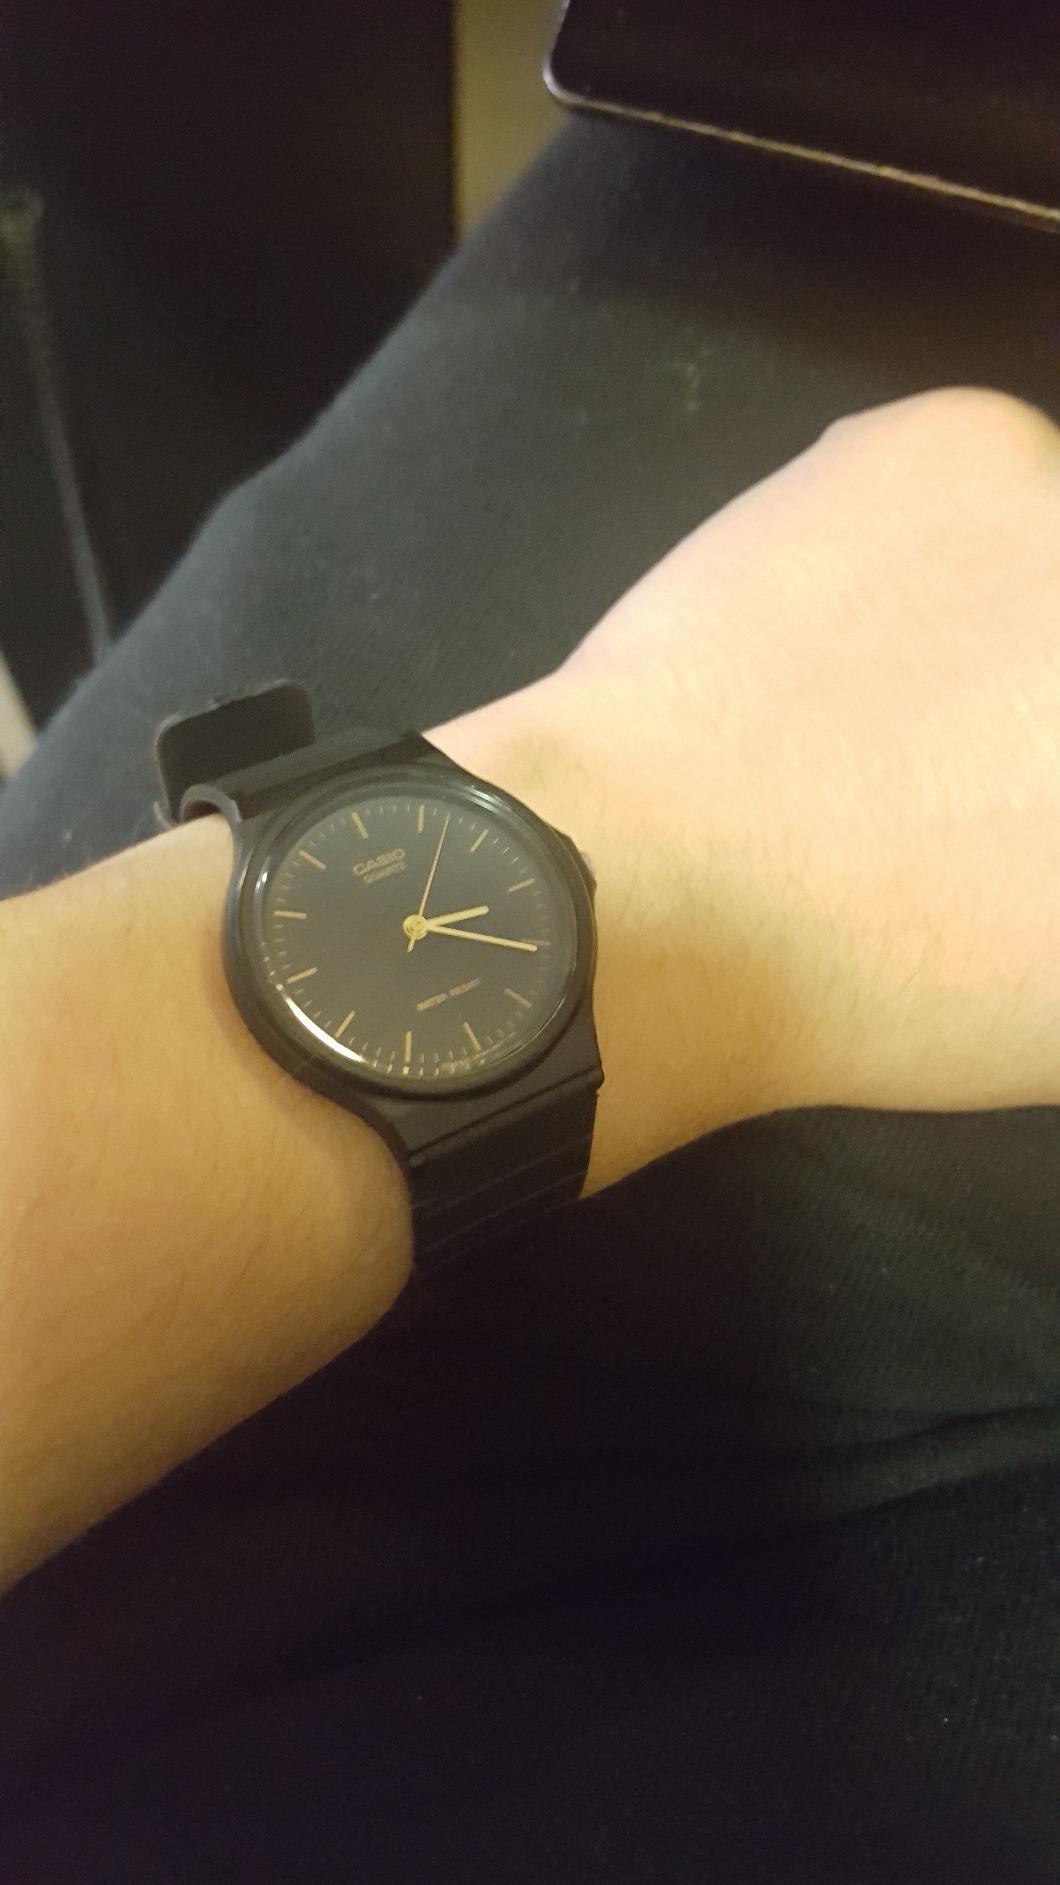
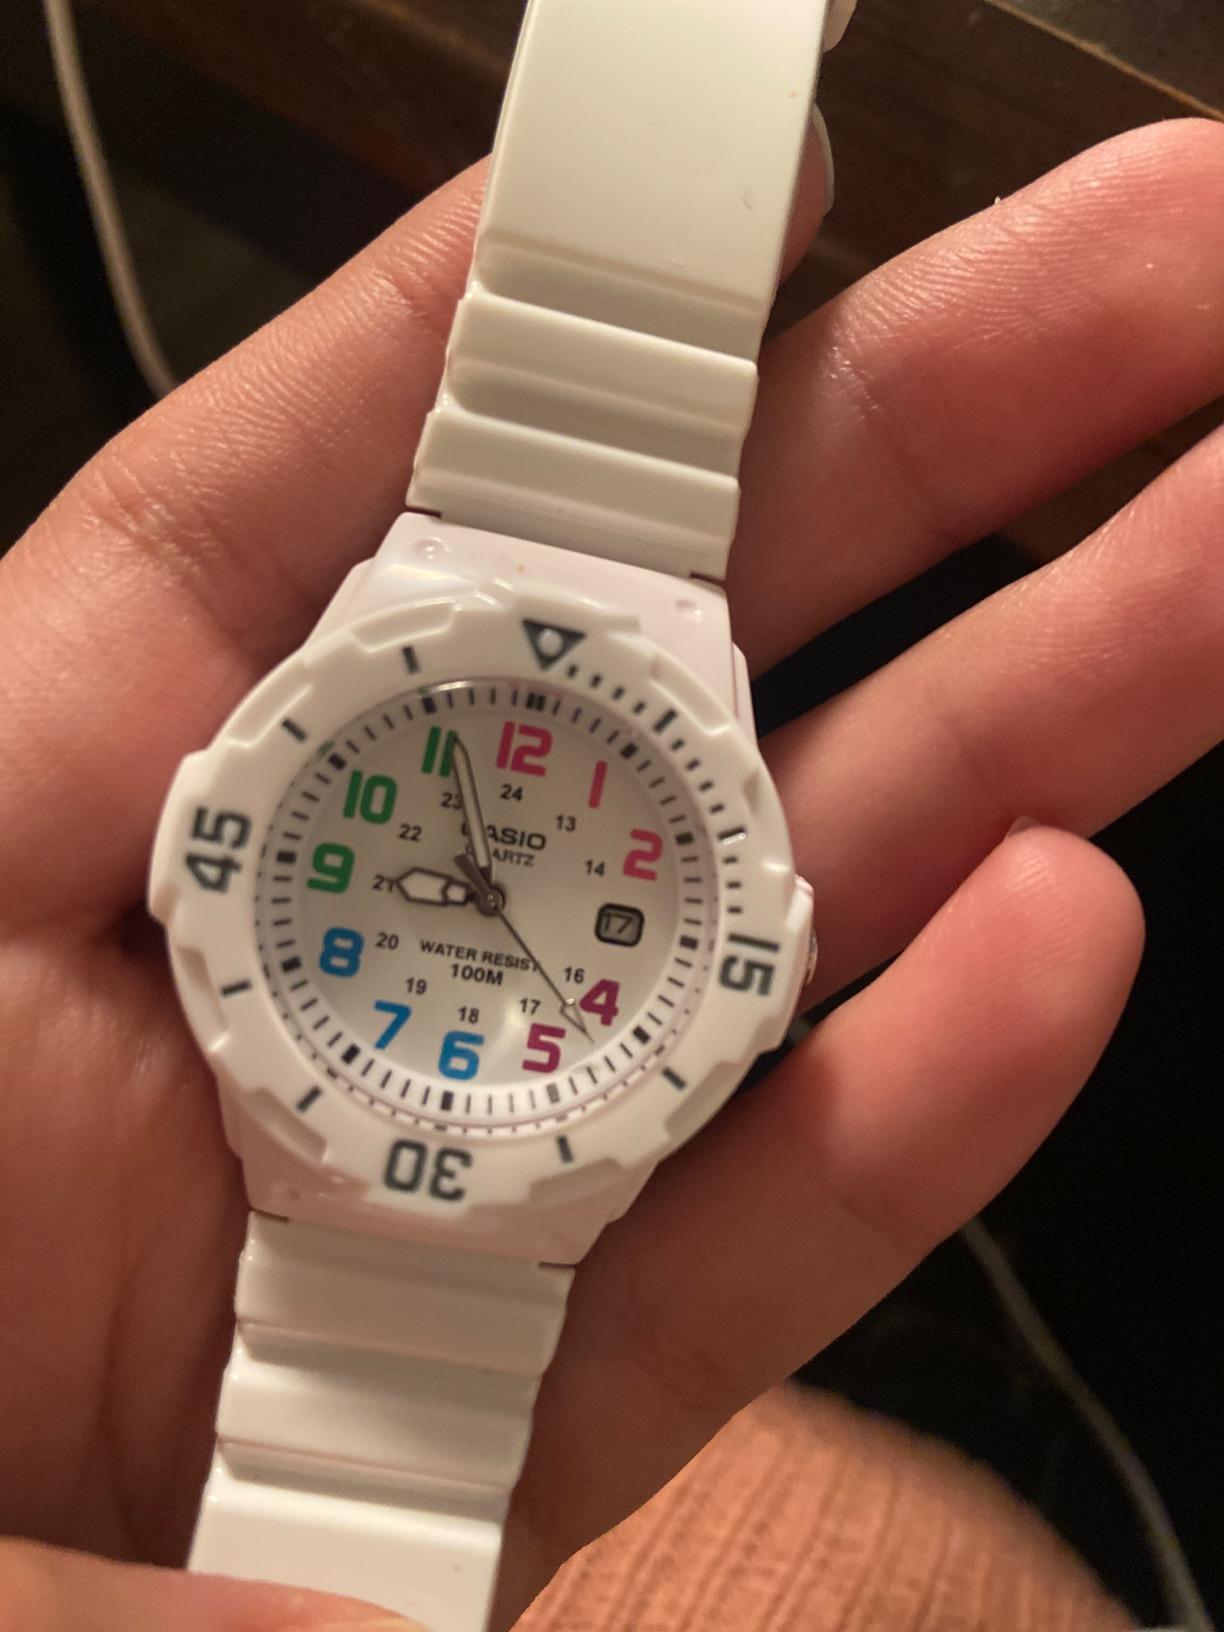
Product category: accessories_watch
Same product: no